Lika

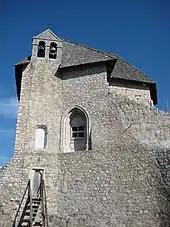
Sokolac Castle in Brinje, held by the noble Frankopan and Gorjanski families

Bijelohrvati (or "White Croats") originally migrated from White Croatia to Lika in the first half of the 7th century. After the settlement of Croats (according to migrations theories), Lika became part of the Principality of Littoral Croatia.